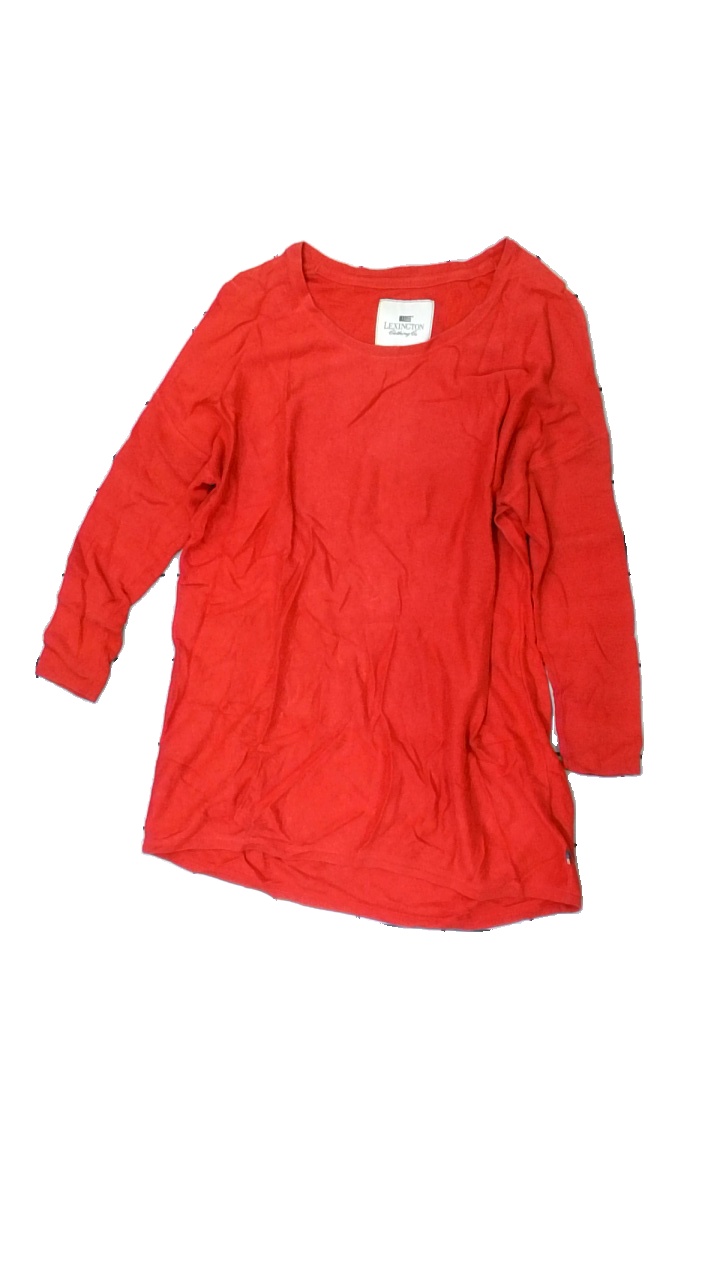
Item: Top (Ladies)
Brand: Lexington
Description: röd långärmad tröja, nopprig
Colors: Red
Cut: Regular
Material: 100% cotton
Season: All
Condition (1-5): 3
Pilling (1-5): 3
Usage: Remake
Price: <50